Liam Lawrence

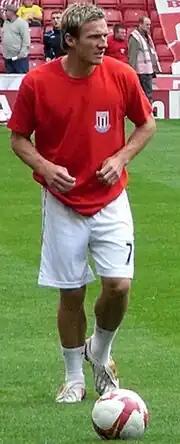
Lawrence warming up for Stoke City

Liam Lawrence (born 14 December 1981) is a former professional footballer who played as a right winger.